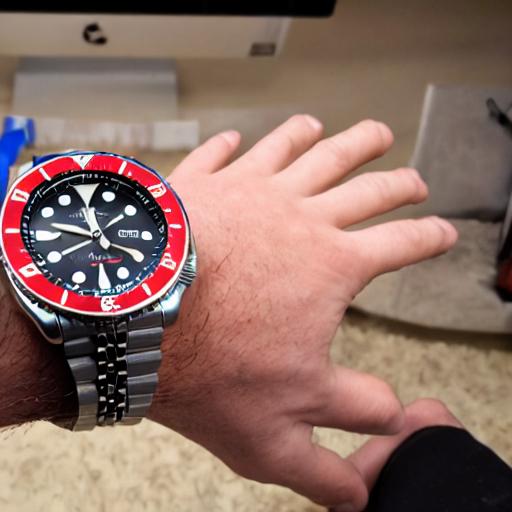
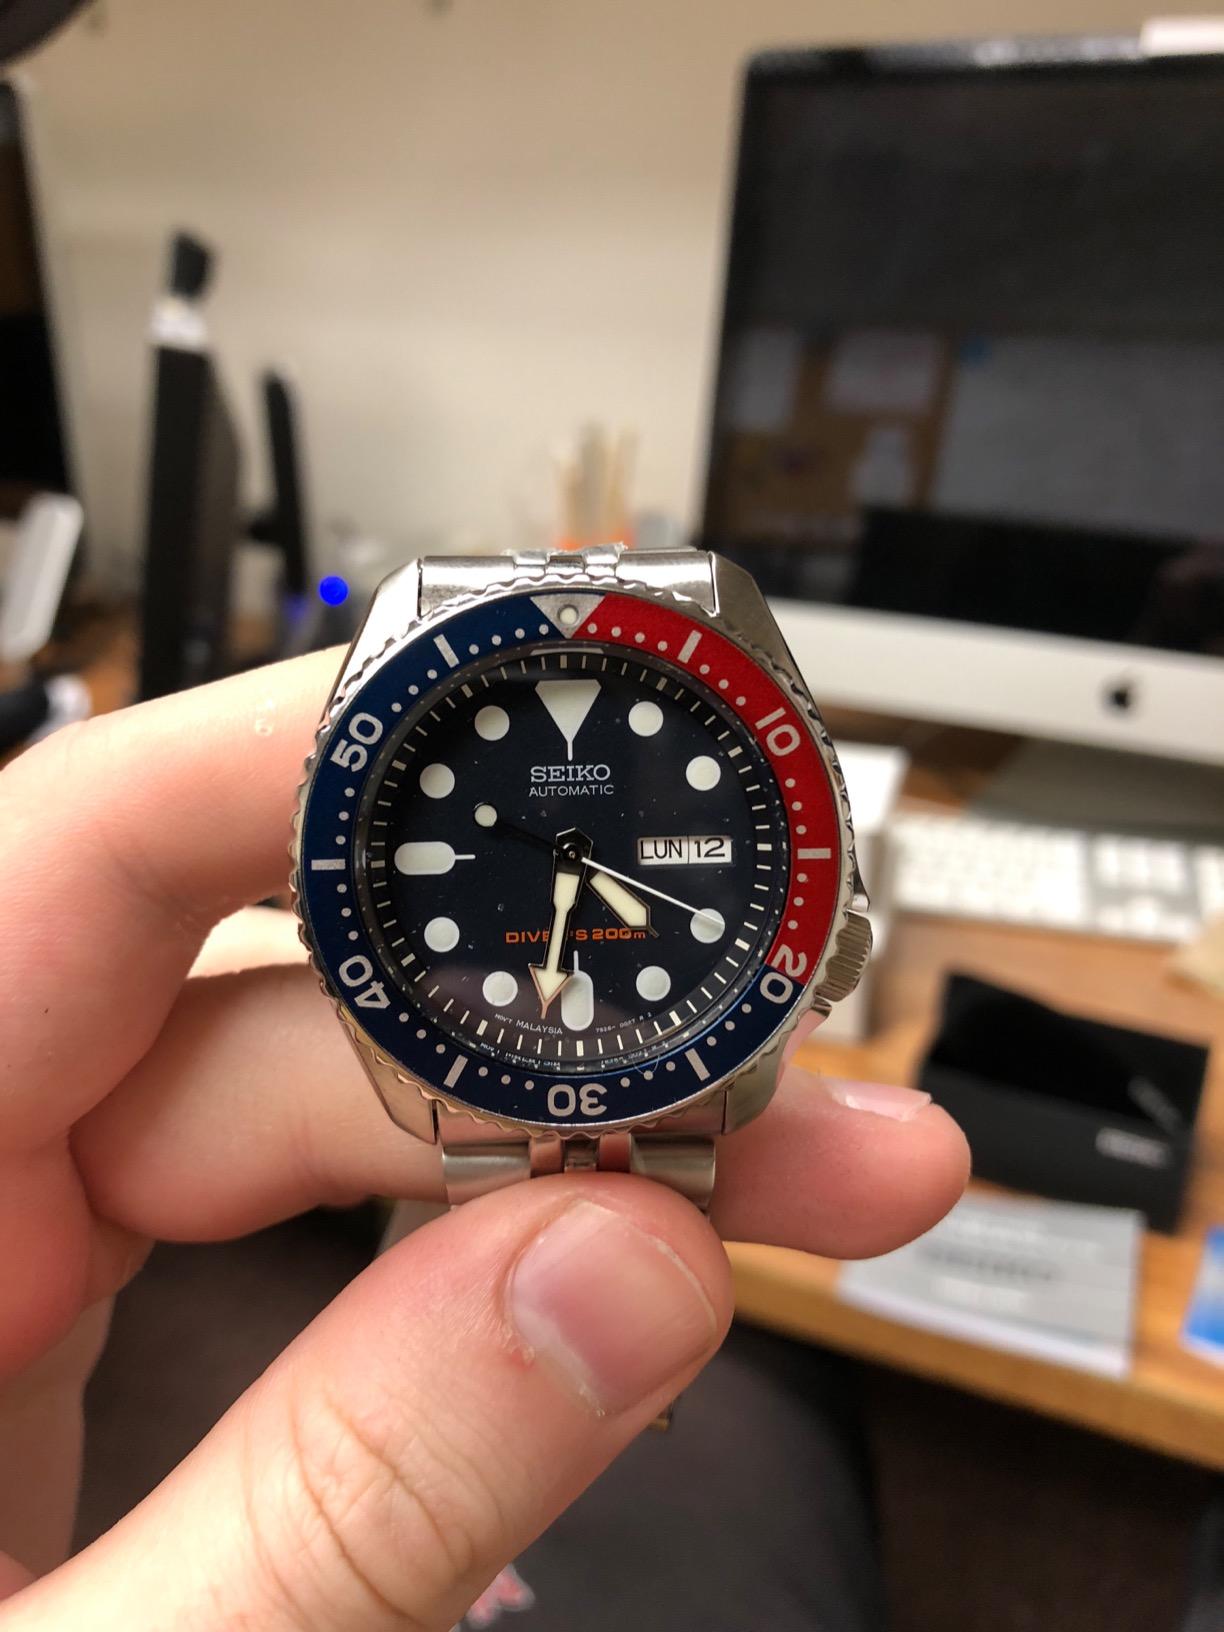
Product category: accessories_watch
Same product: no